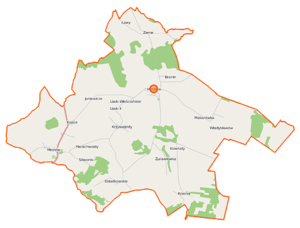
Huszlew est une gmina rurale de la powiat de Łosice, dans la Voïvodie de Mazovie, dans le centre-est de la Pologne.